STC Orlan-10

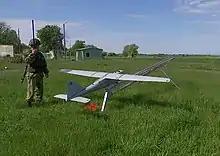
Orlan-10 on the launch catapult

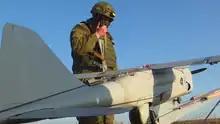
Orlan-10 used during the invasion of Ukraine in 2022.

The Orlan-10 was used in the war in Donbas. In this conflict aerial reconnaissance by unmanned aerial vehicles was banned by the Minsk agreements. Ukrainian officials have claimed to have had shot down or captured several UAVs of this type since 2014: